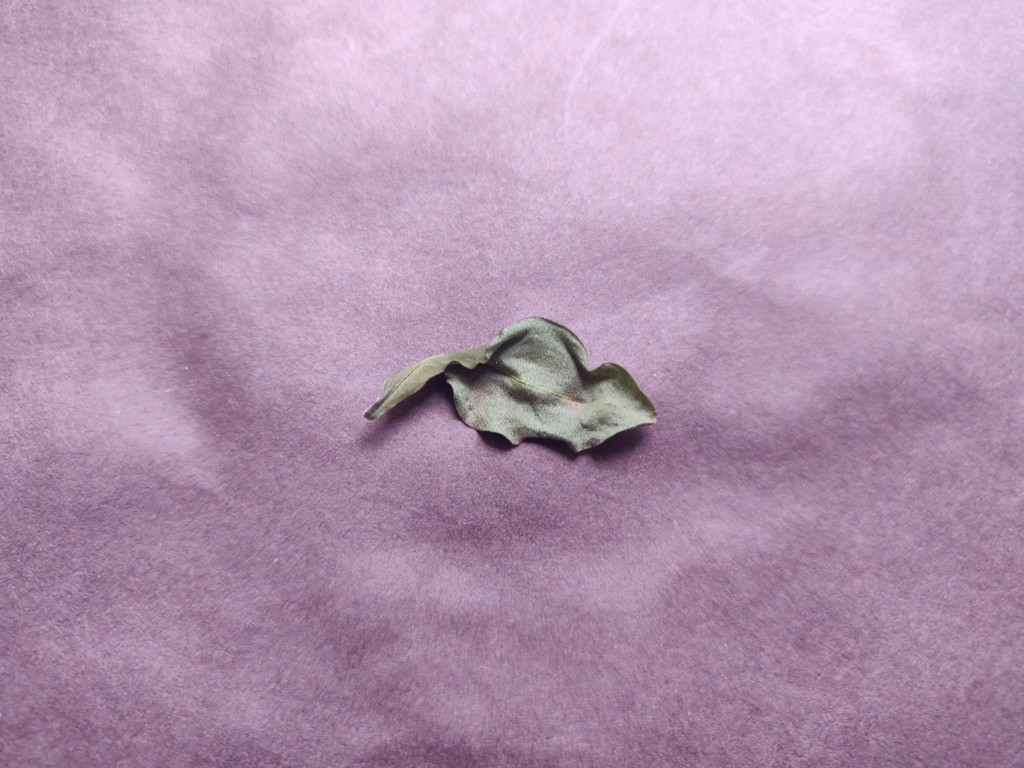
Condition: Dried
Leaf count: single
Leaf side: unknown